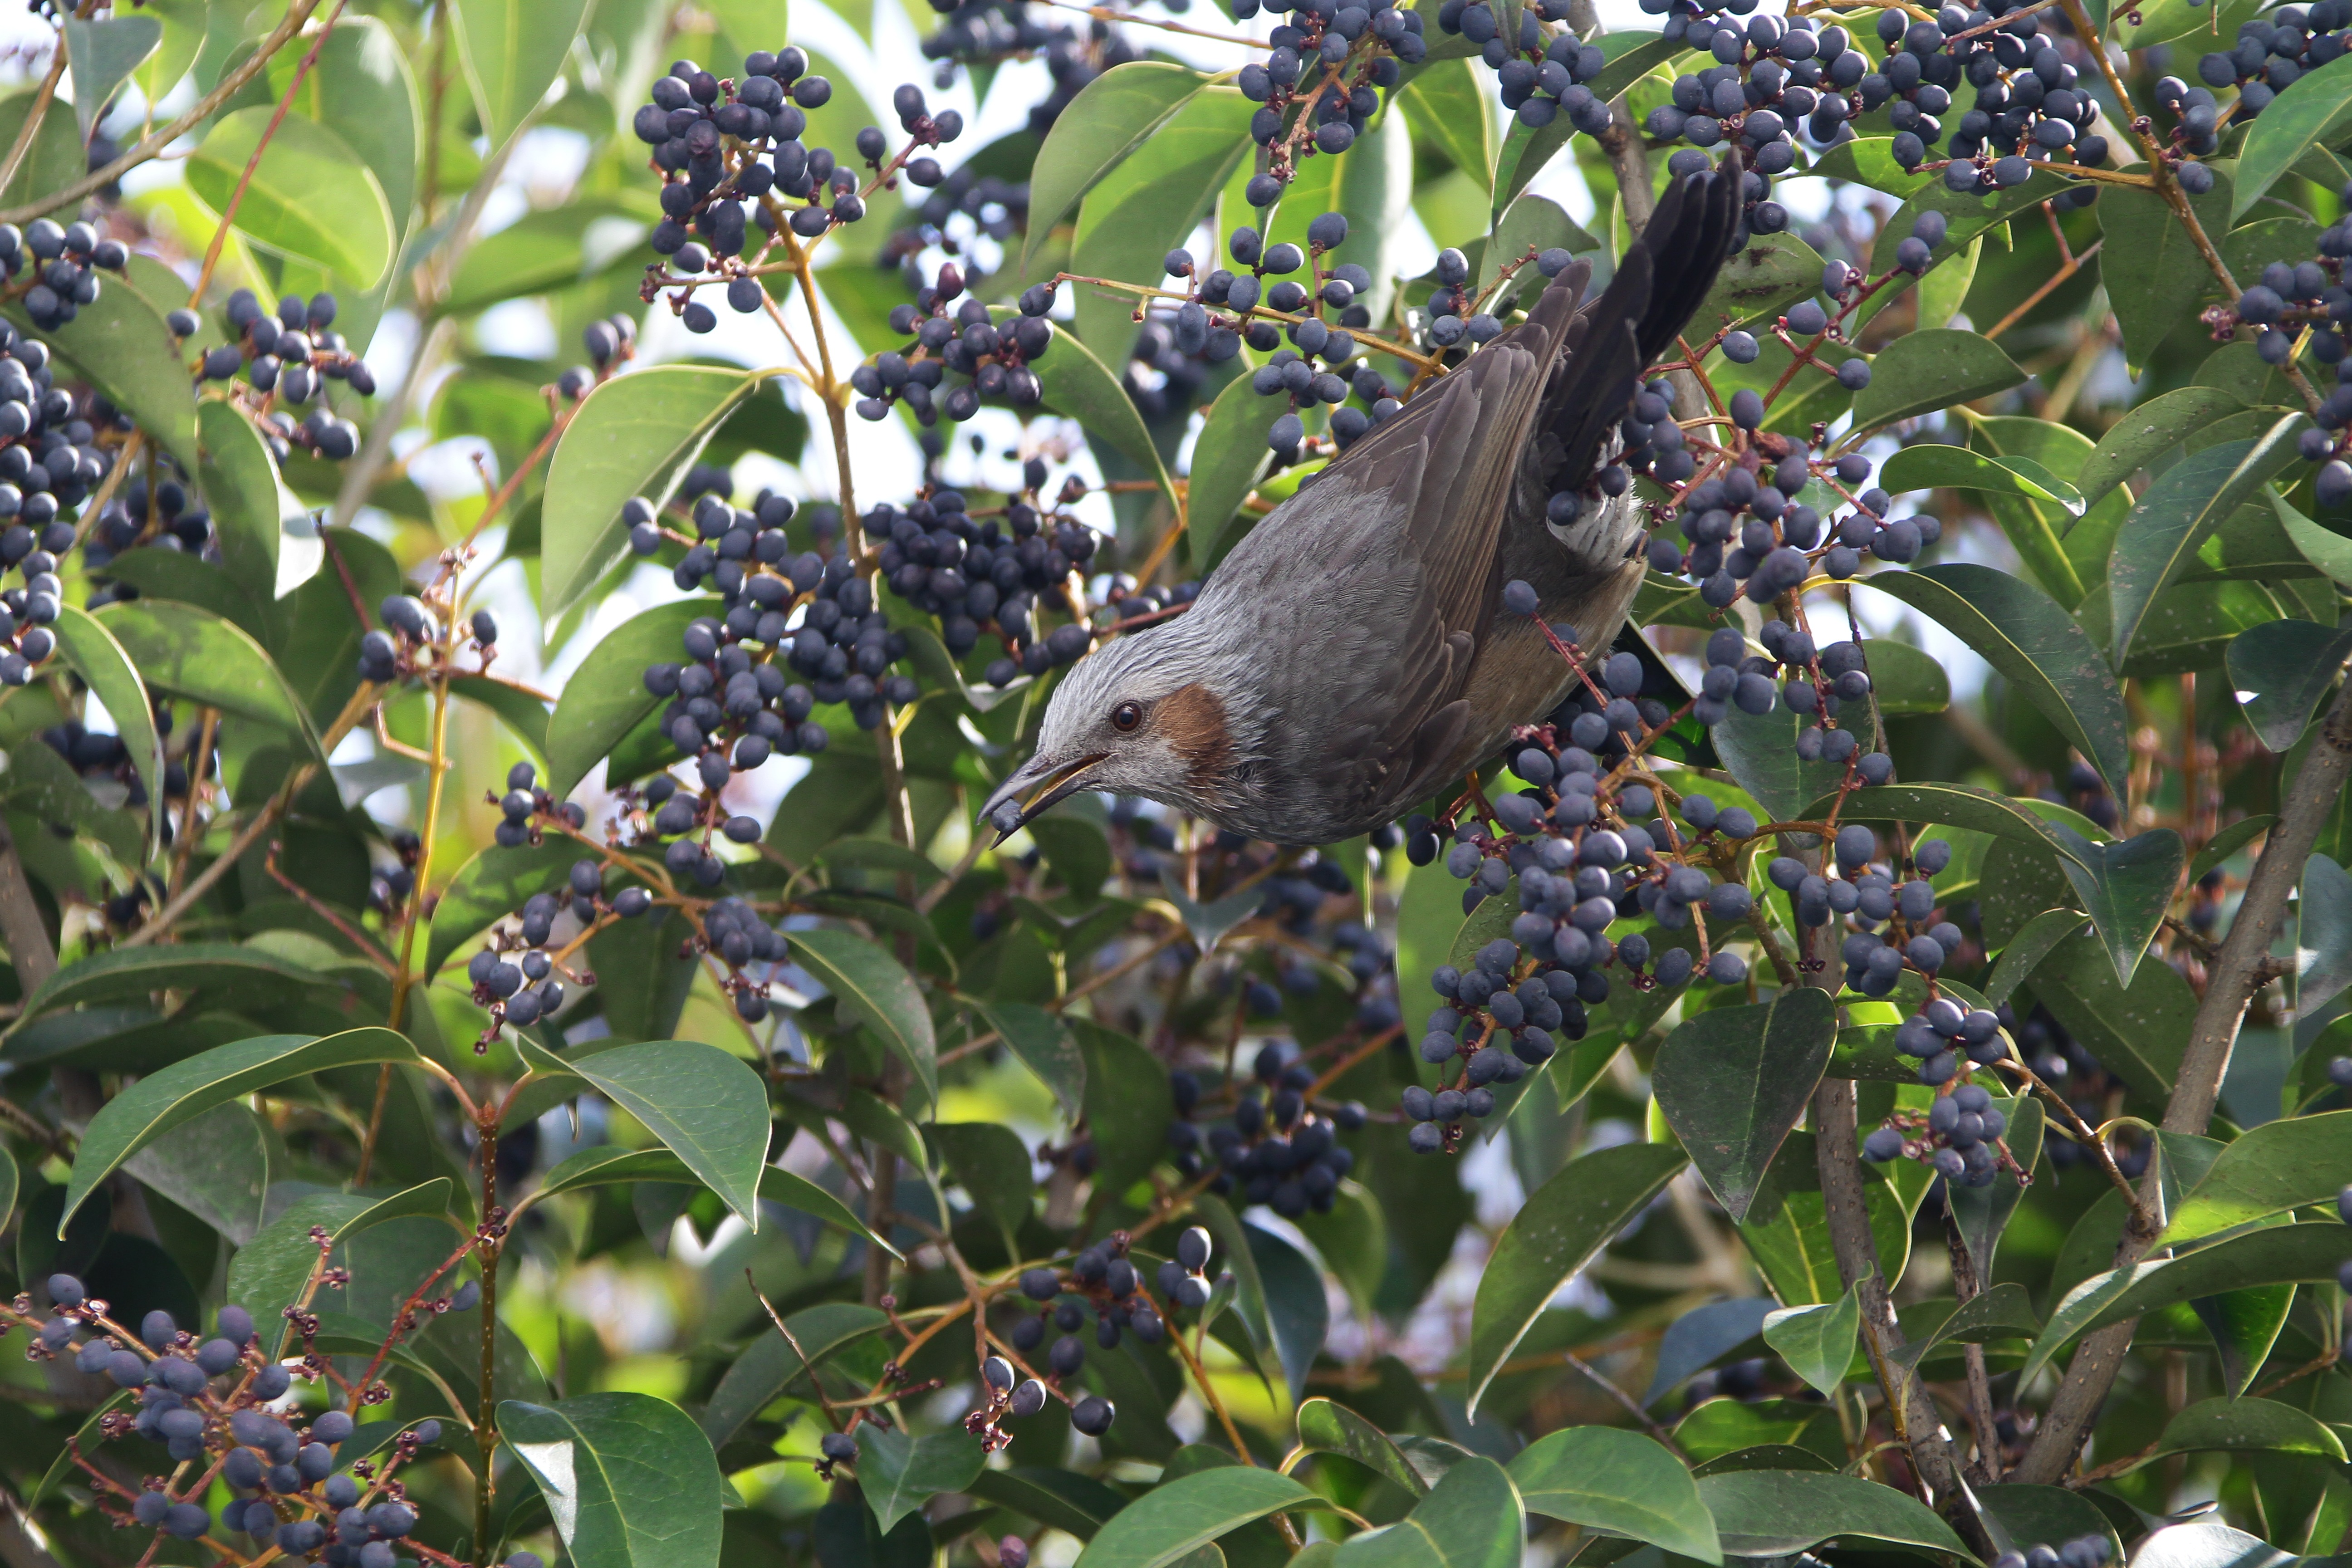
tree, branch, bird, plant, fruit, flower, wildlife, food, jungle, produce, fauna, shrub, rainforest, vertebrate, new, direct foil copper, mount new